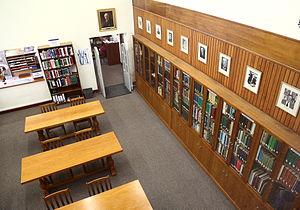
L'herbier Bolus ou Bolus Herbarium est créé en 1865 à partir du legs par Harry Bolus de son herbier et de sa bibliothèque à l'université du Cap en Afrique du Sud.